Conditional preservation of the saints

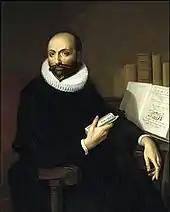
Arminius in his study

Jacobus Arminius (1560–1609) arrived at the same conclusion in his own readings of the early church fathers. In responding to Calvinist William Perkins arguments for the perseverance of the saints, he wrote: "In reference to the sentiments of the [early church] fathers, you doubtless know that almost all antiquity is of the opinion, that believers can fall away and perish." On another occasion he notes that such a view was never "reckoned as a heretical opinion," but "has always had more supporters in the church of Christ, than that which denies its possibility." Arminius' opinion on the subject is clearly communicated in this relatively brief statement: